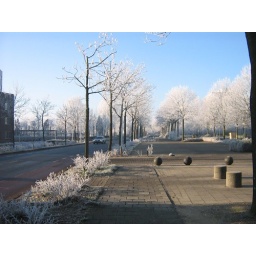
winter trees near the road